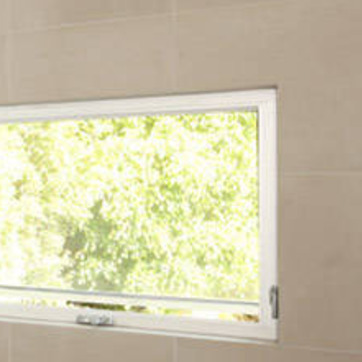
Material: glass